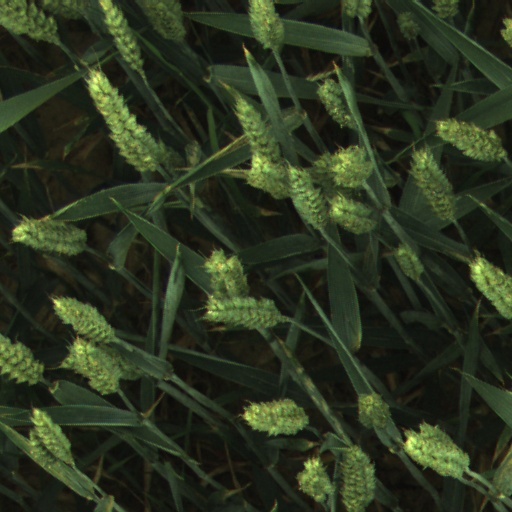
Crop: wheat